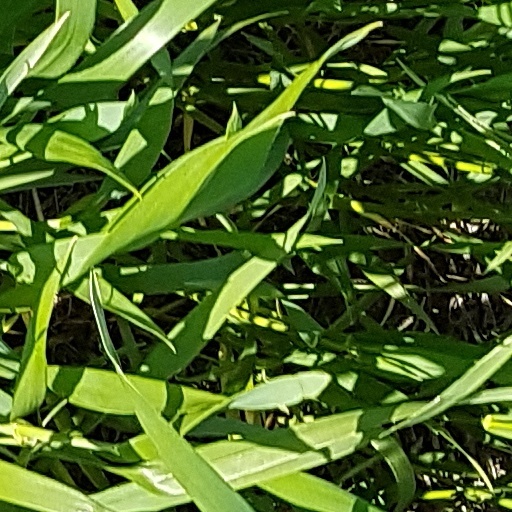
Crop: wheat